Kanzashi

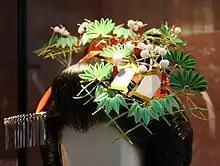
A December featuring two blank nameplates

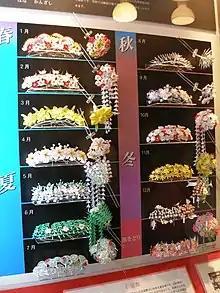
A display showing the seasonal worn by , from January to the New Year

Each square is folded multiple times with the aid of tweezers and glued onto a base using rice glue. A finished piece may contain anything from five to 75 squares of silk or more. pieces are intended to closely represent the plant or animal they depict; depicting flowers are known as (literally meaning "flower ").